Beto O'Rourke 2020 presidential campaign

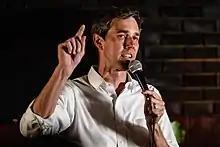
O'Rourke campaigning in Ohio in March 2019

The 2020 presidential campaign of Beto O'Rourke, the U.S. representative for Texas's 16th congressional district from 2013 to 2019, was announced on March 14, 2019. Beto O'Rourke had previously attracted national attention for his unsuccessful campaign against Ted Cruz in the 2018 Senate election in Texas.